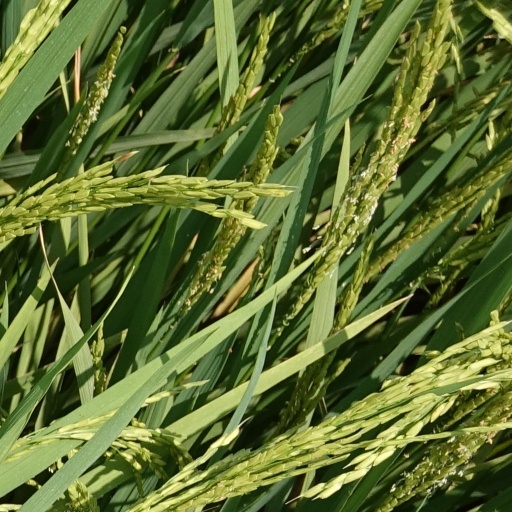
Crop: rice